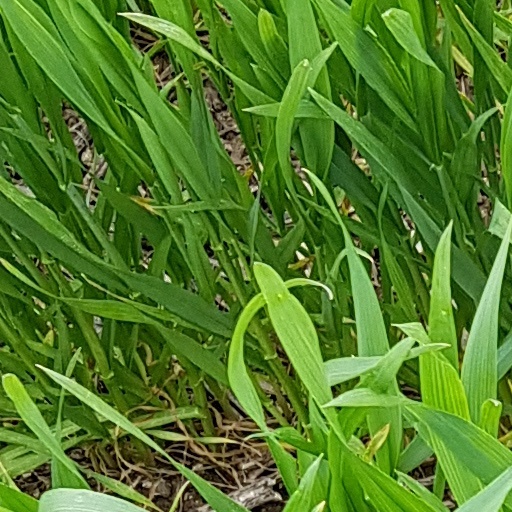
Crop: wheat